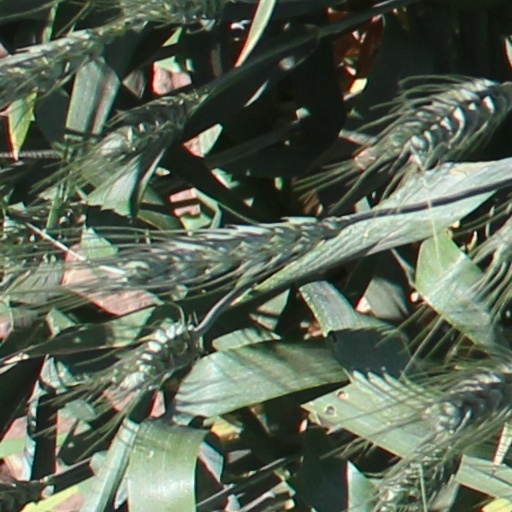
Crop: wheat